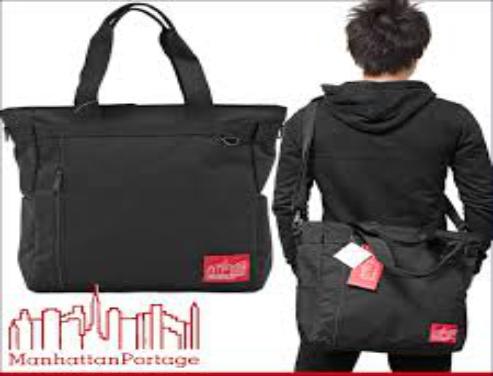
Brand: Manhattan Portage
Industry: Clothes